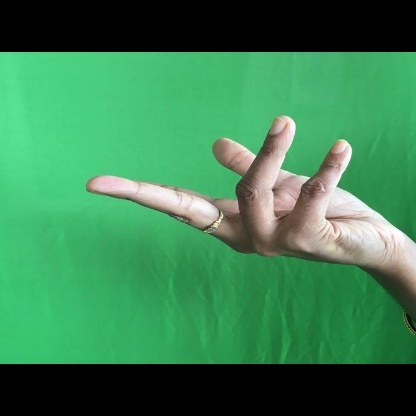
Mudra: Alapadmam